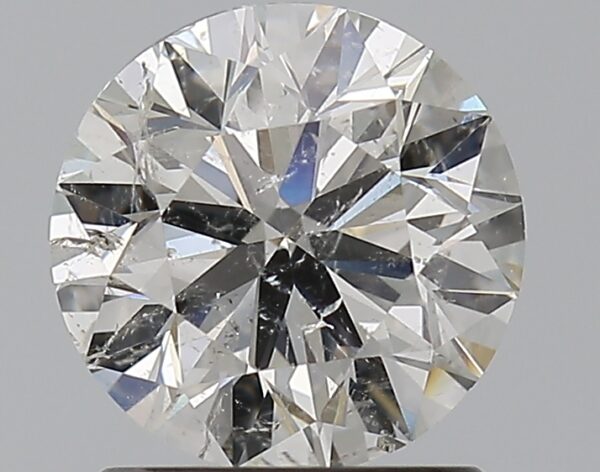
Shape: round
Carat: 1.29
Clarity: SI2
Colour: H
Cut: EX
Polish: EX
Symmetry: EX
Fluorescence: VSL
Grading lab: IGI
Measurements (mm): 6.88 x 6.84 x 4.33